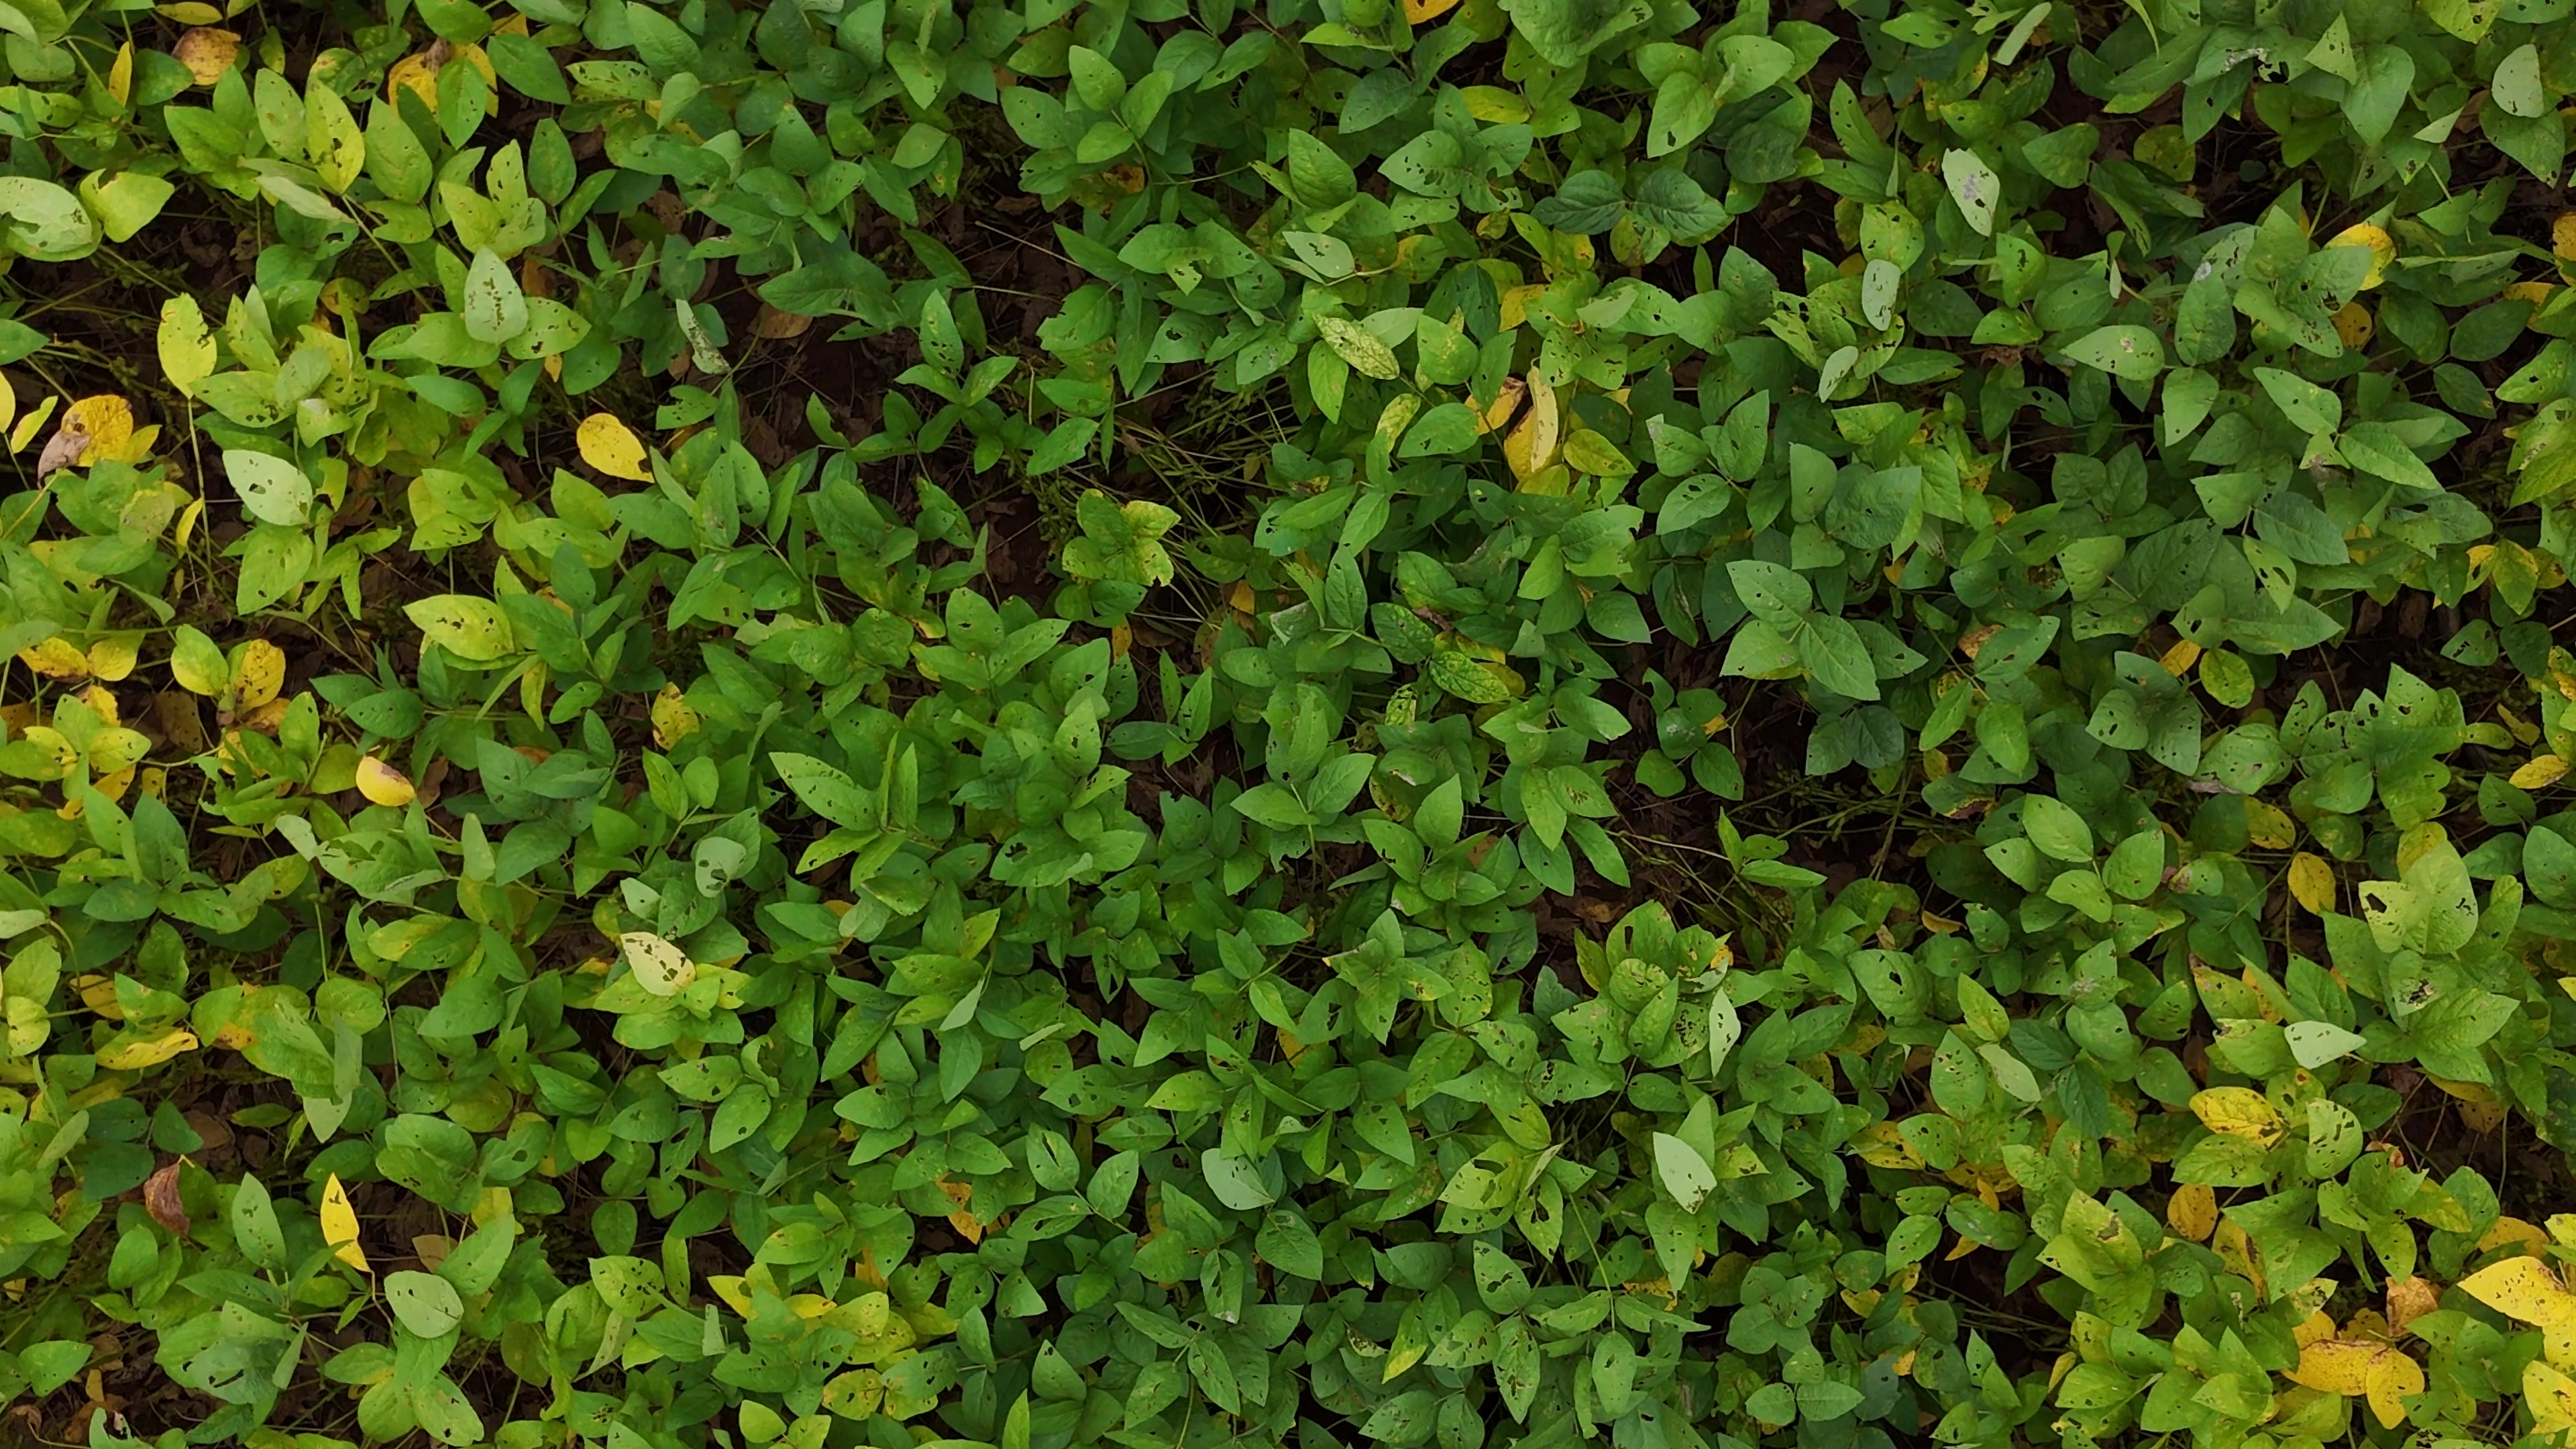
Label: Rust